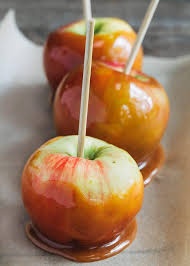
Label: apple